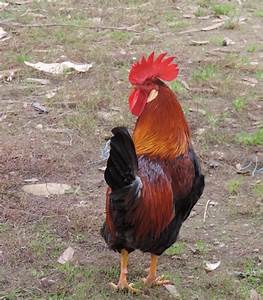
Label: chicken